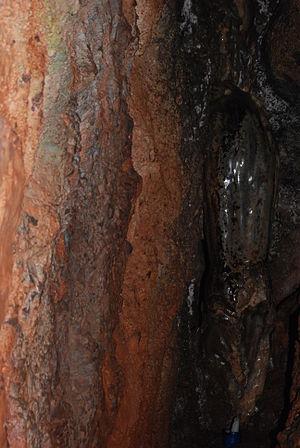
Saint qui sue (Harpeko Saindua).
Harpeko Saindua signifie en basque « la sainte de la grotte ». On peut aussi trouver les graphies arpeko et saindia, xaindua, xaindia.